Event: Nepal Earthquake
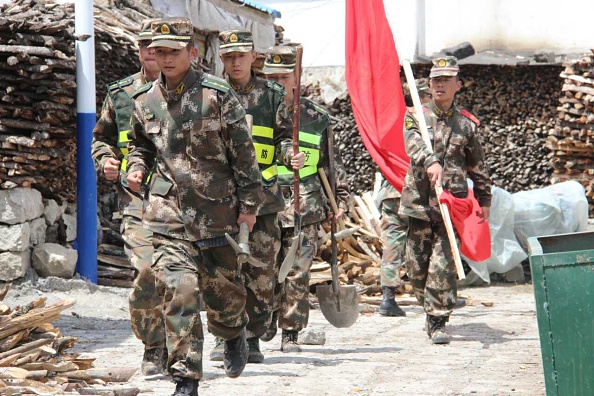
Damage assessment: damage